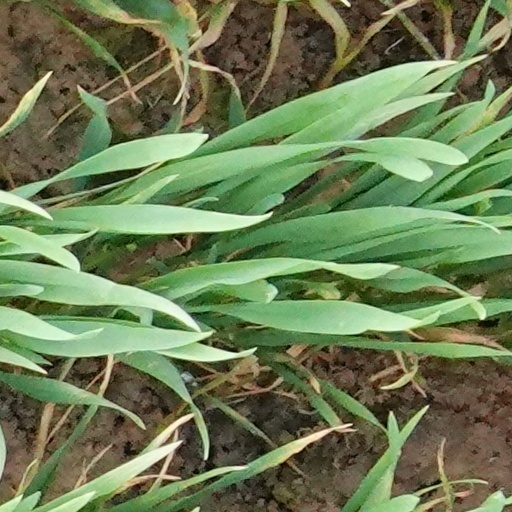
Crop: wheat